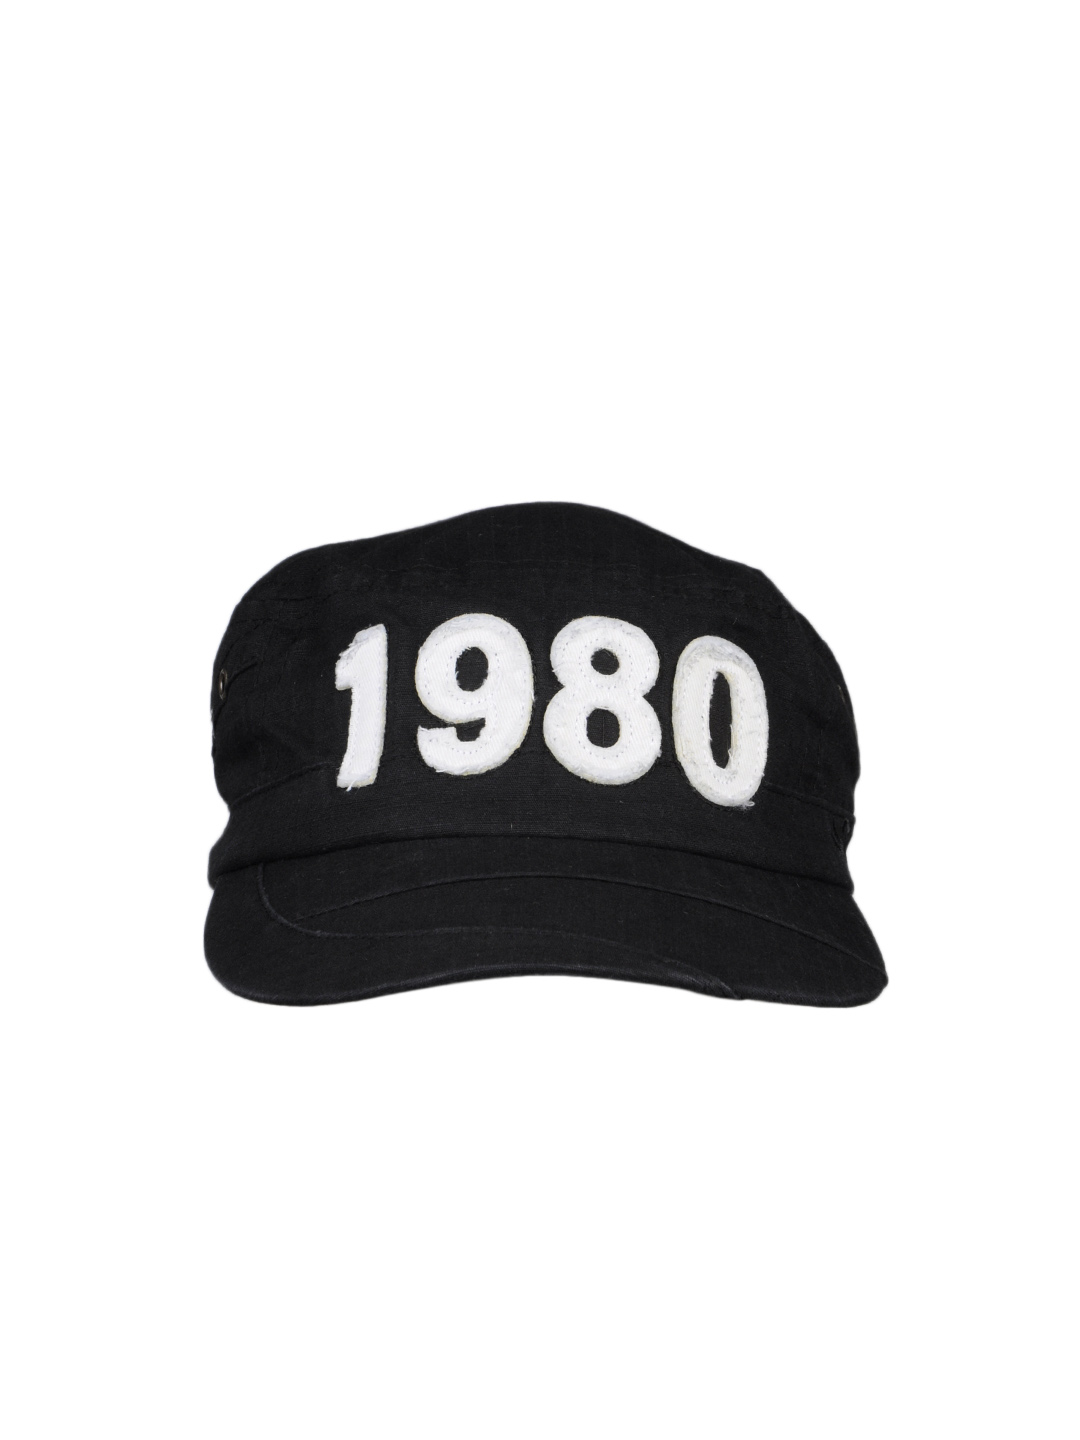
Flying Machine Men Black Cap
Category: Accessories / Headwear / Caps
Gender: Men
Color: Black
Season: Summer 2012
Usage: Casual